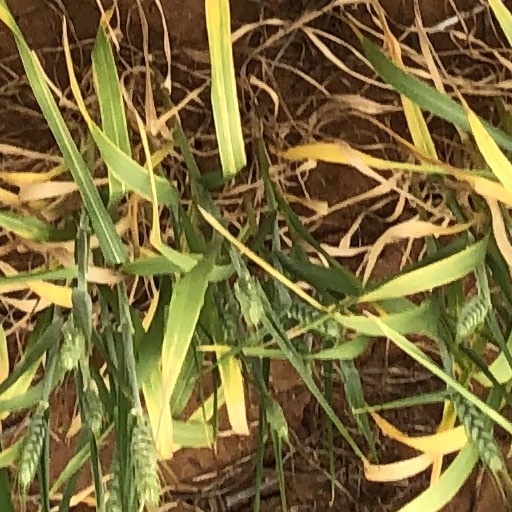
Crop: wheat